Carl Barrington Greenidge

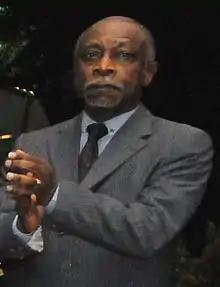
Greenidge in 2018

Carl Barrington Greenidge (born March 3, 1949) is a Guyanese politician from People's National Congress. From May 2015 to April 2019, he served as Minister of Foreign Affairs and one of the vice presidents in the cabinet of David A. Granger.